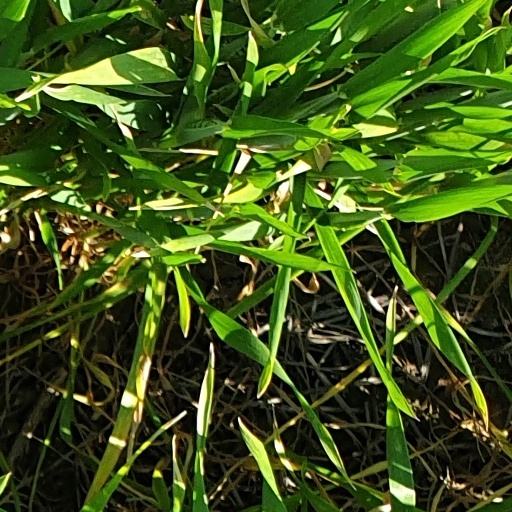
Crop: wheat